De Tomaso

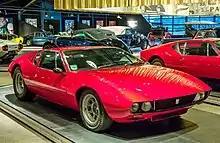
De Tomaso Mangusta

The Mangusta, introduced in 1966 was the first De Tomaso produced in significant numbers. With the Mangusta, De Tomaso moved from European to American Ford engines. The car had a 4.7-litre iron-block V8 engine and steel and aluminium coupé bodywork from Ghia—an Italian coachbuilder also controlled by Alejandro de Tomaso. About 400 Mangustas were built before production ended in 1971.